Evitskog

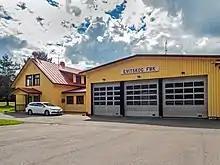
Evitskog Fire Brigade in the village.

Evitskog is a village of approximately 600 inhabitants in Kirkkonummi municipality. It is situated in western Uusimaa region, southern Finland, just outside the Helsinki Metropolitan Area. Distance to Helsinki is 30 km, and to Kirkkonummi town center 15 km. Nearest shops and local services are in Lapinkylä, roughly 6 km away.